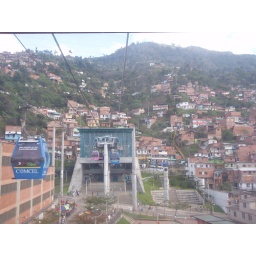
Cable car up the snowless mountain in Medellin